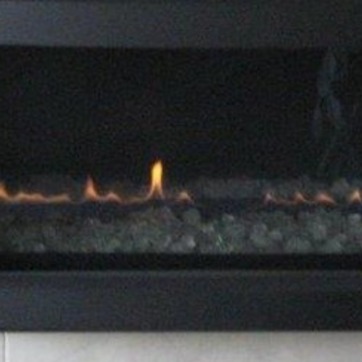
Material: other